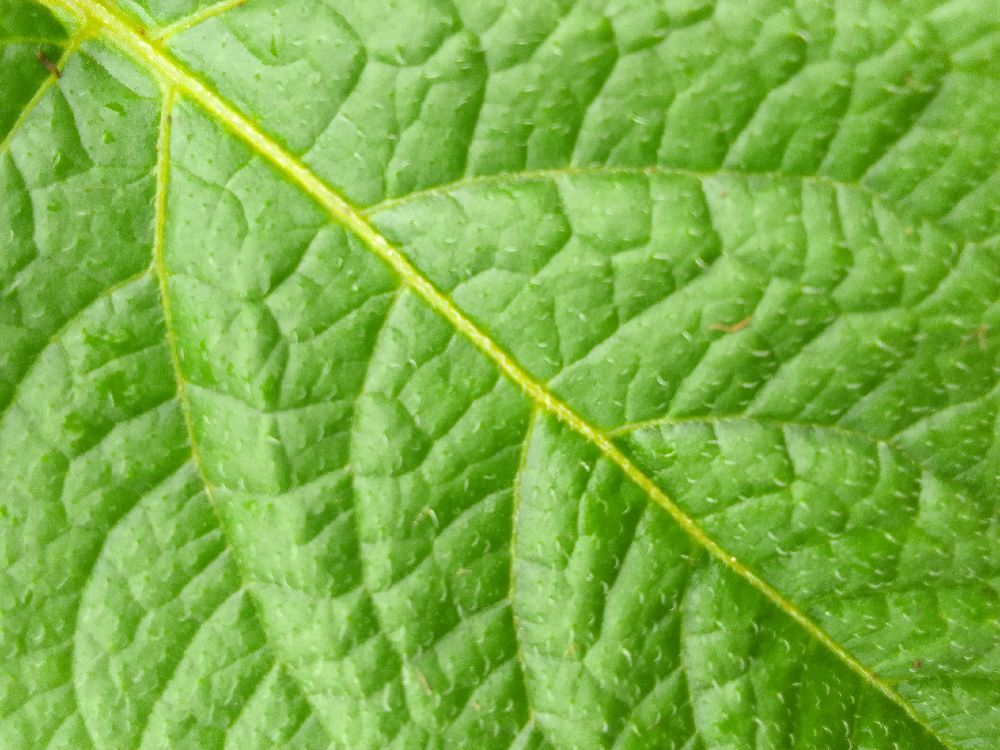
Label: Healthy